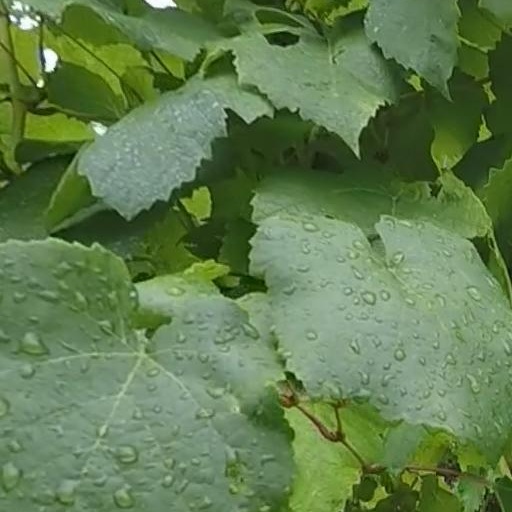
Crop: grape